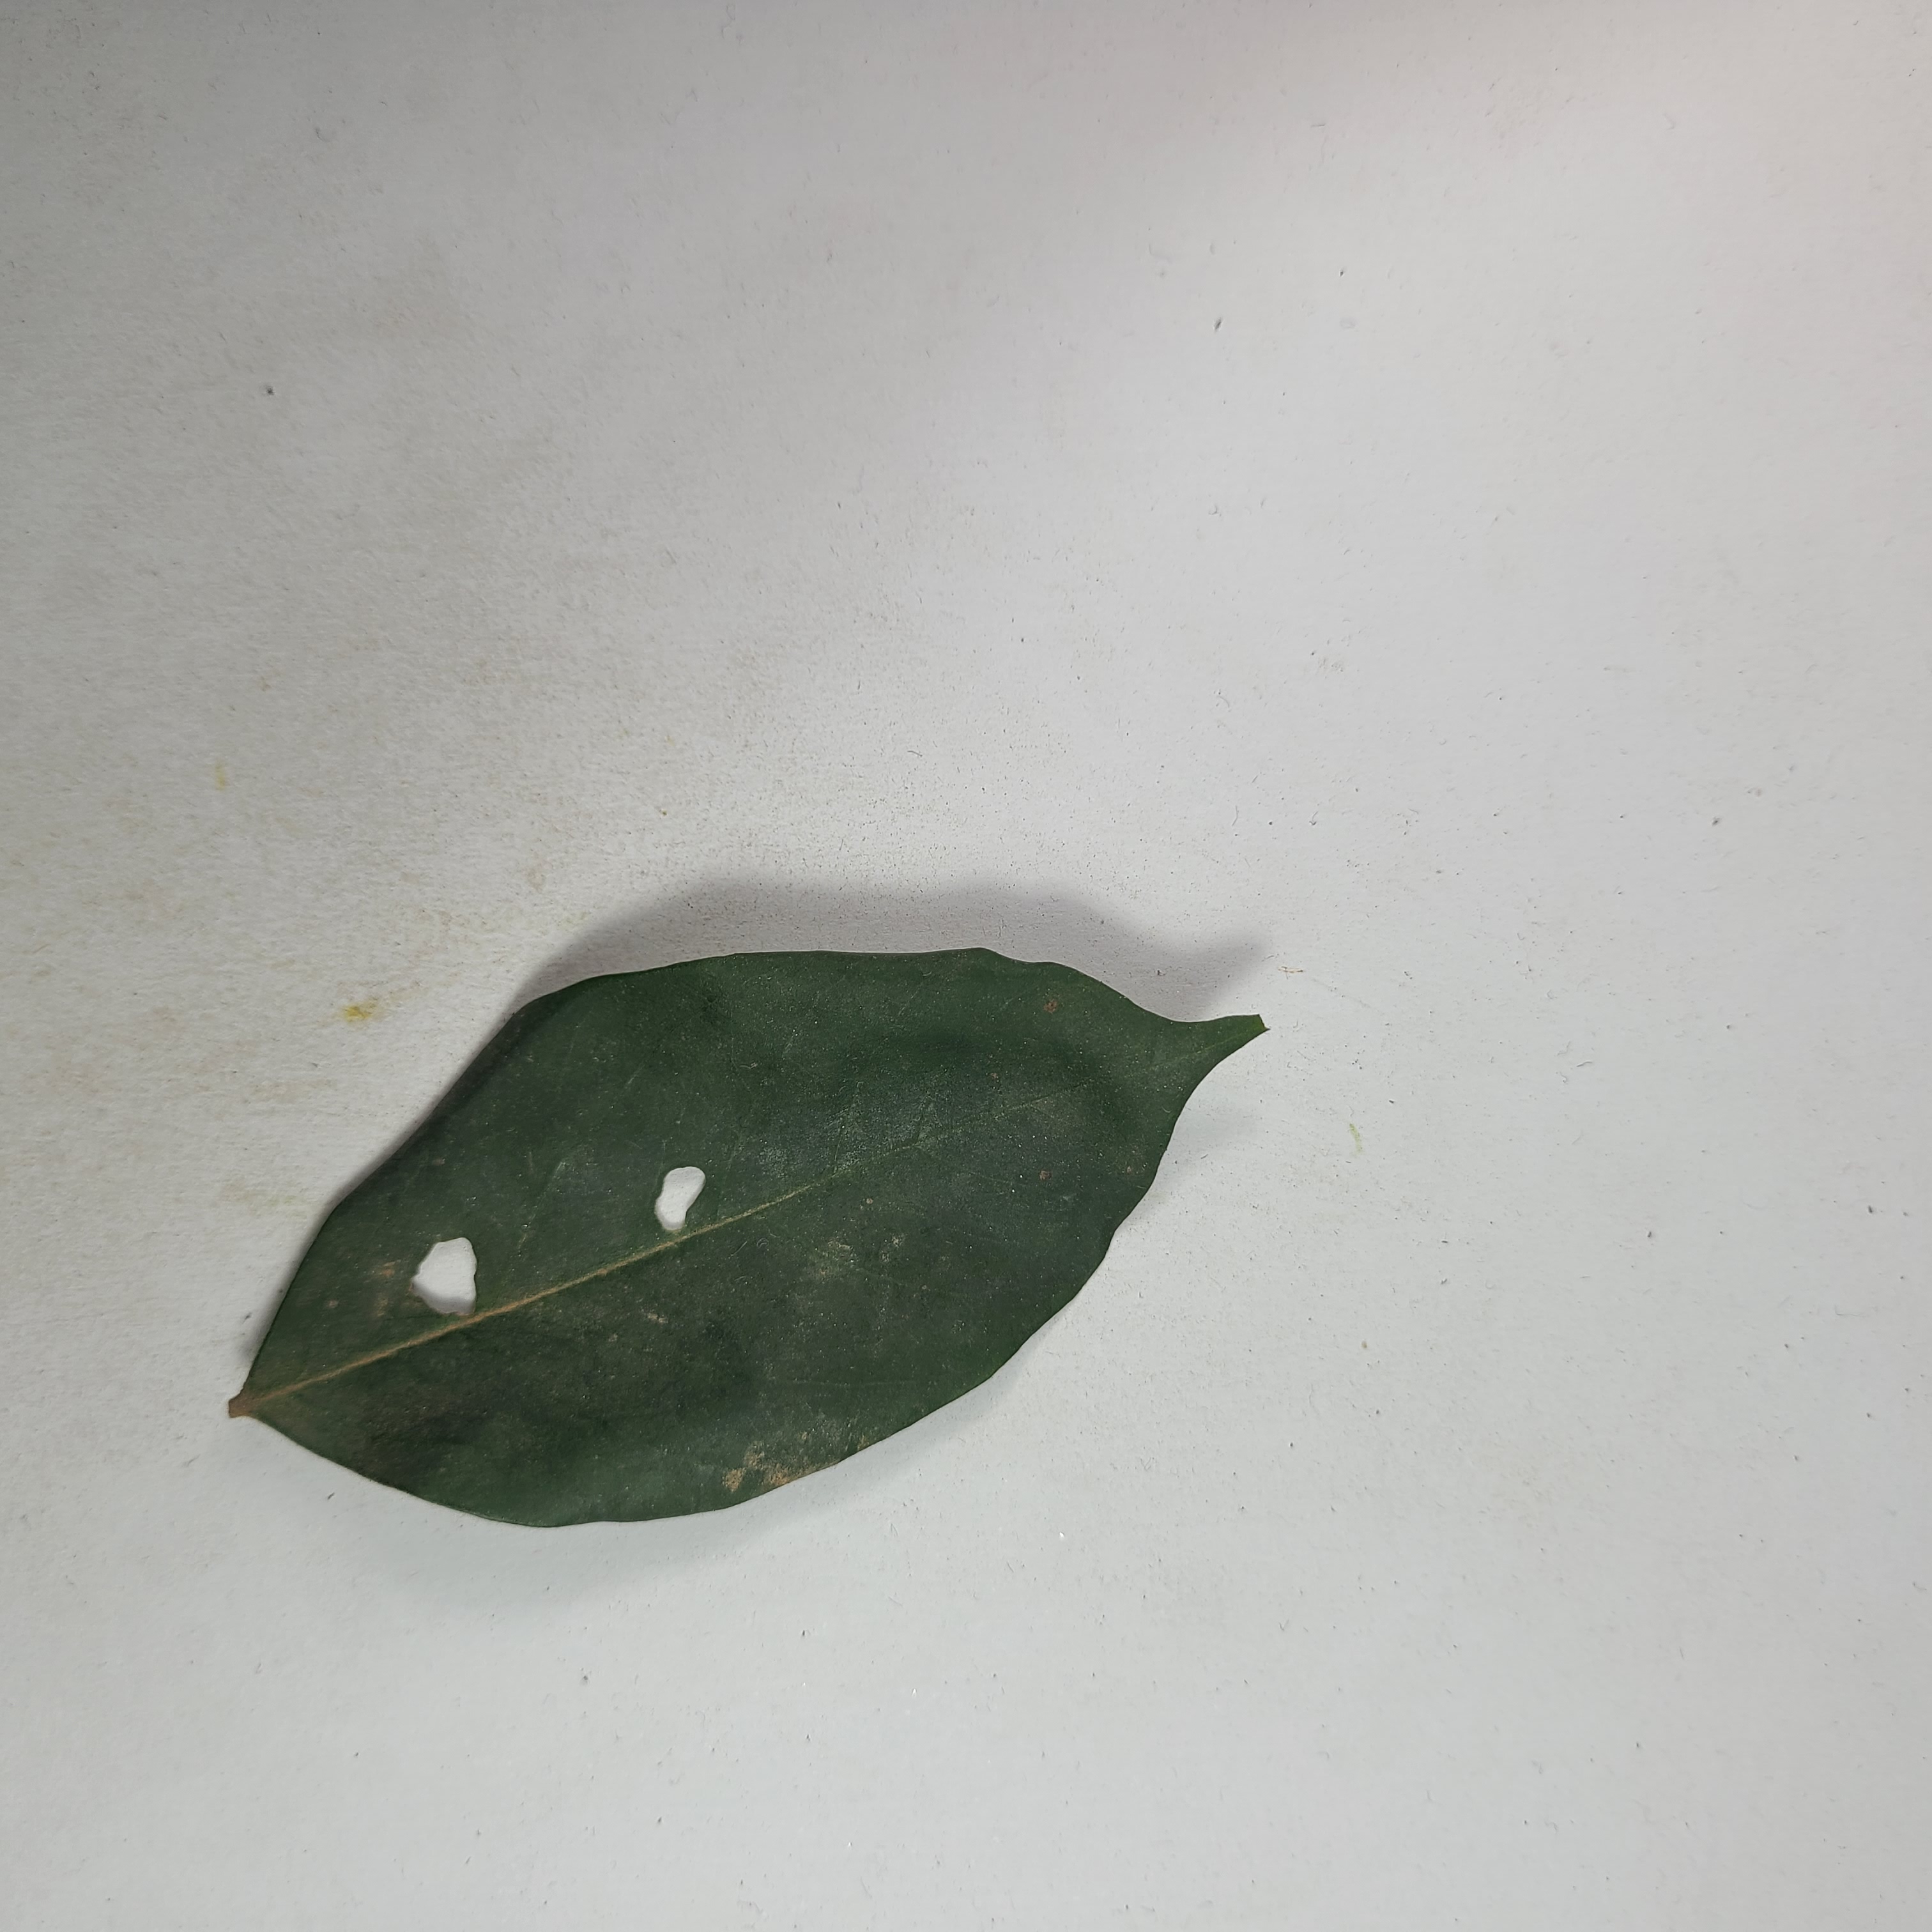
Label: Insect Hole leaves